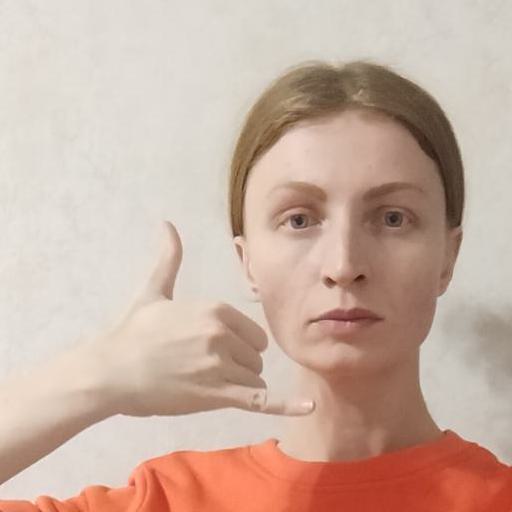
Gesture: call